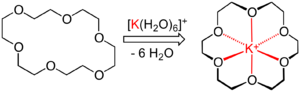
L'éther 18-couronne-6, ou 18-C-6, est un composé organique de formule chimique (C₂H₄O)₆. Il se présente sous la forme d'un solide hygroscopique cristallisé blanc à bas point de fusion. Il s'agit d'un éther couronne qui agit comme chélateur de certains cations métalliques, avec une affinité particulière pour les cations de potassium — la constante de dissociation dans le méthanol est 10⁶. Le chimiste américain Charles Pedersen a reçu le Prix Nobel de chimie en 1987 pour ses travaux sur ce type de composés.